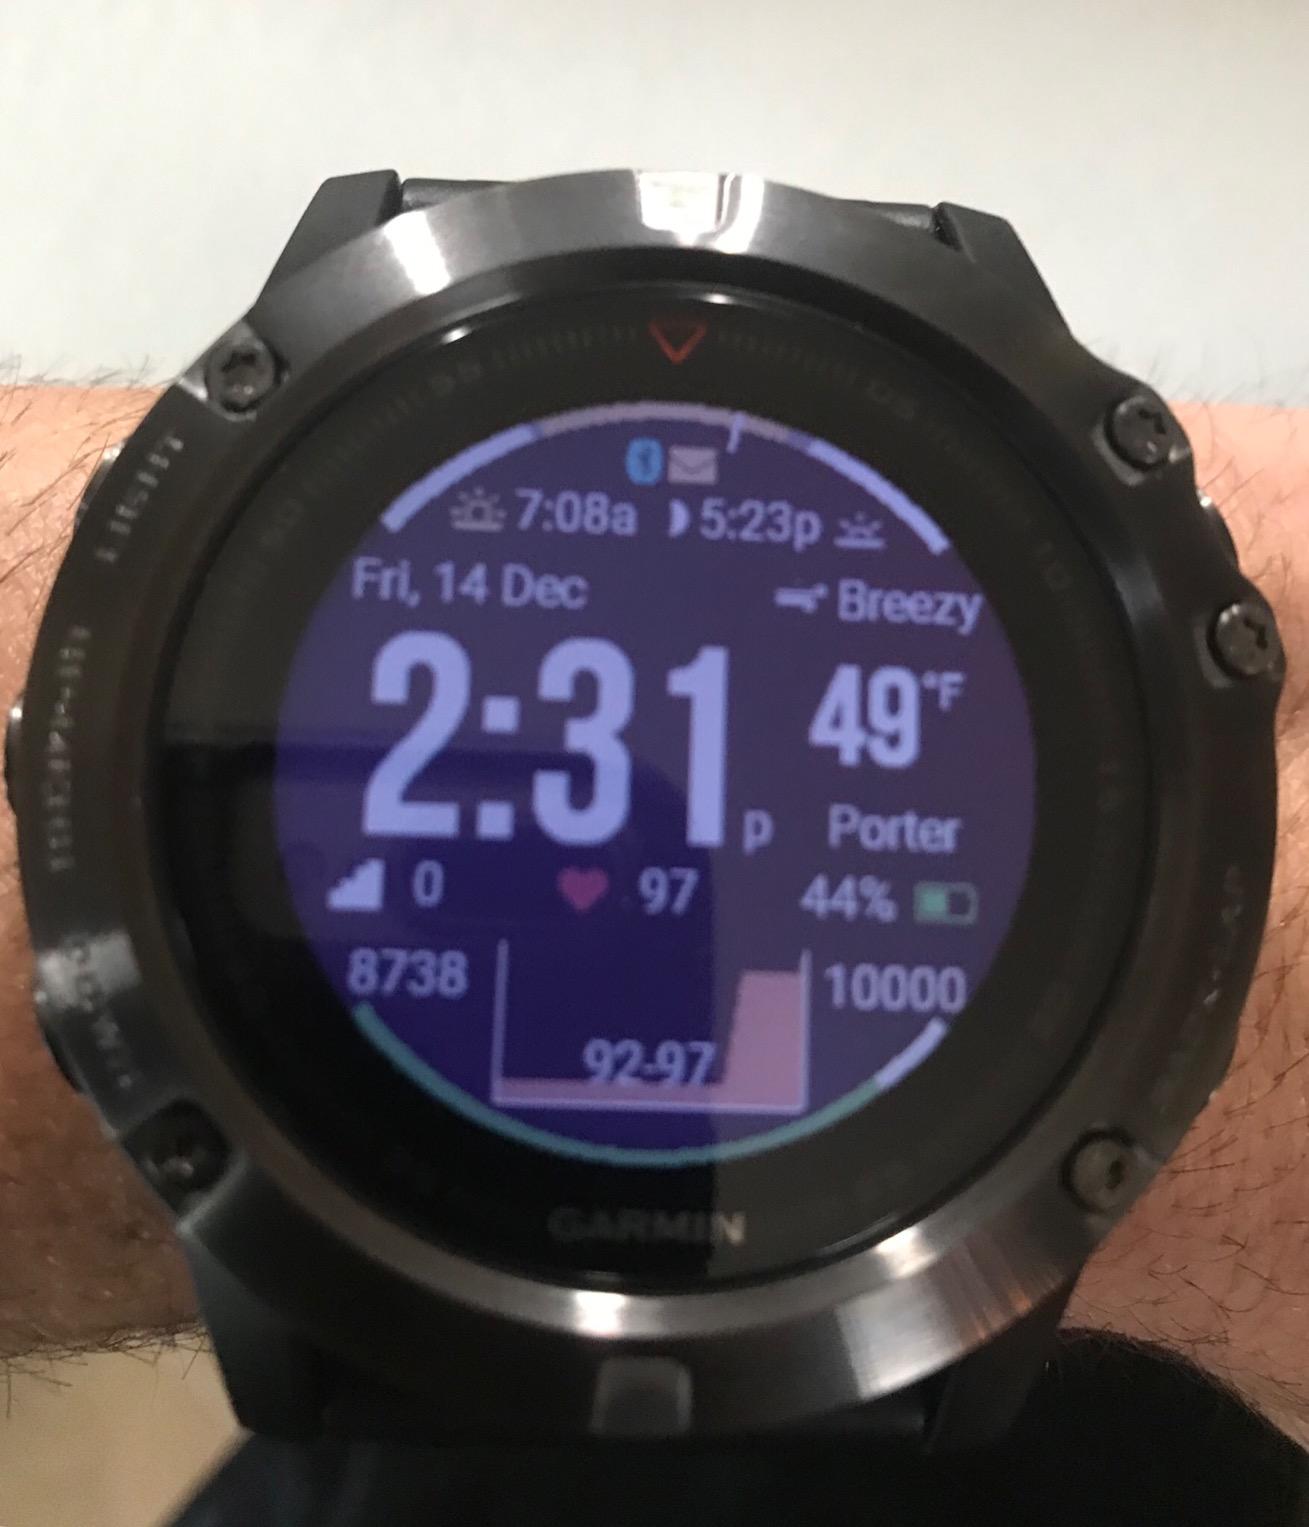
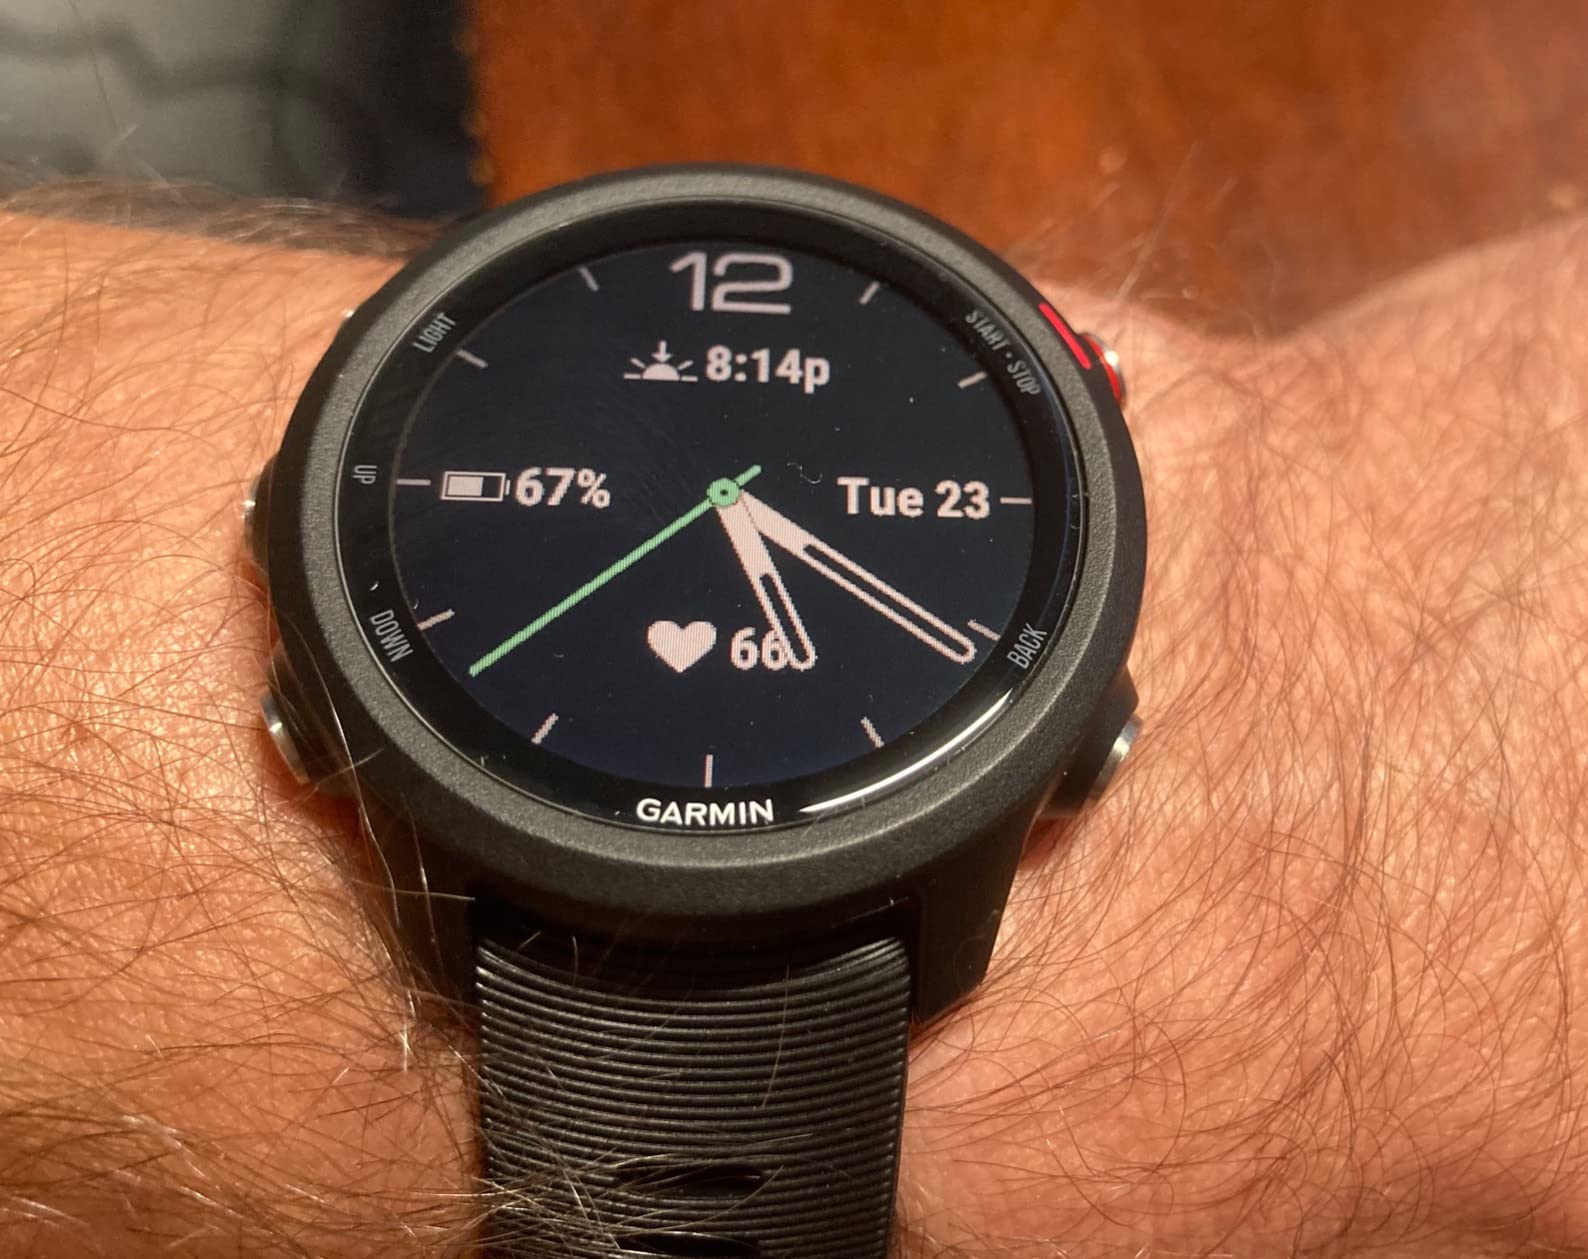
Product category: smartwatch
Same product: no